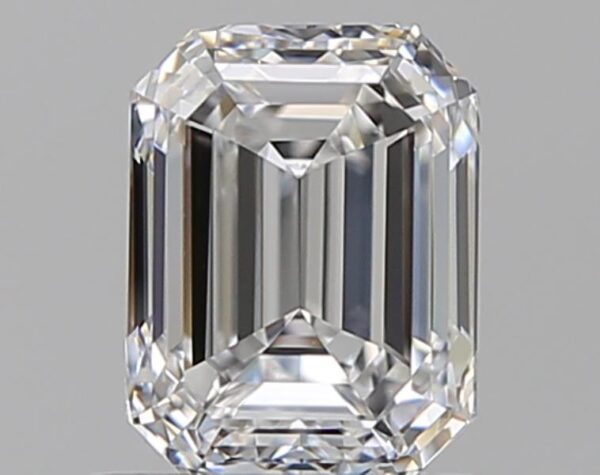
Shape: emerald
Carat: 1
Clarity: VVS1
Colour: D
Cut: GD
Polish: EX
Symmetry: F
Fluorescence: N
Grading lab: GIA
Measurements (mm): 6.22 x 4.74 x 3.4